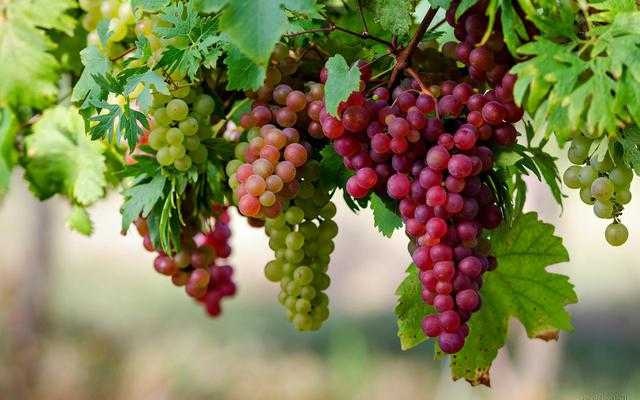
Label: Grapes